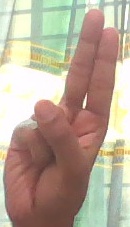
ASL sign: U